Vigor Lindberg

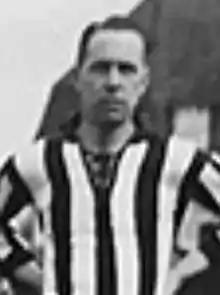
Lindberg in 1927

Vigor "Kuta" Lindberg (26 April 1899 – 28 April 1956) was a Swedish footballer who played as a forward. He made two appearances for the Sweden national team between 1918 and 1929.